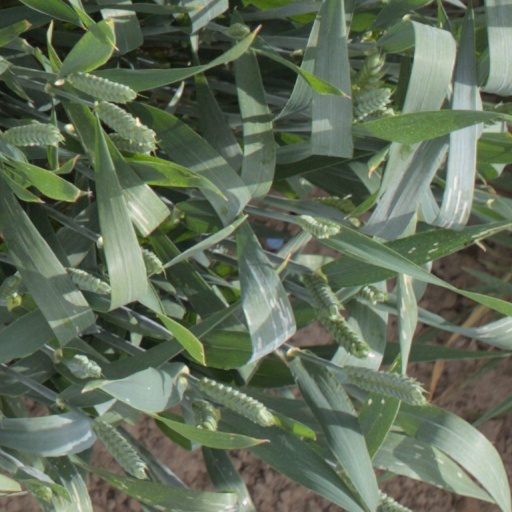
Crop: wheat